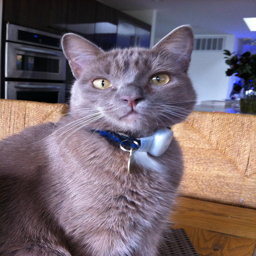
A cat with a blue collar looking at camera.
A very cute looking cat viewed up close.
A gray cat wit ha blue leash starring into the camera.
a pretty gray cat with green eyes in a living room
a gray cat with yellow eyes wearing a blue collar